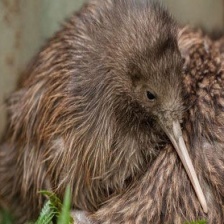
Species: KIWI
Scientific name: APTERYX